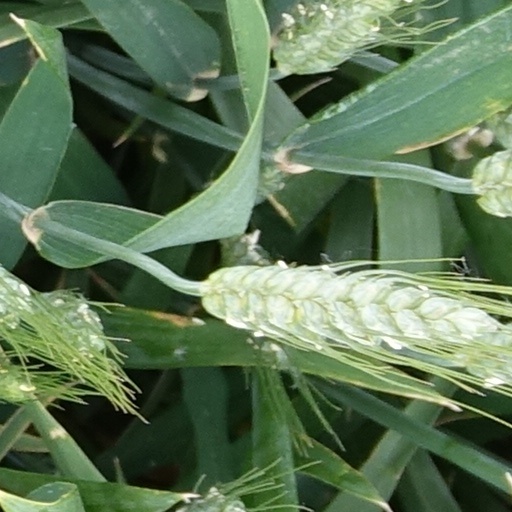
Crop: wheat